Television guidance

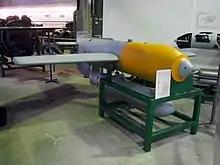
The Hs 293 was produced in a number of versions, like this early experimental A model (V4). The D model had an extended nose carrying the camera, and a Yagi antenna at the back to send the signal to the launch aircraft.

The first concerted effort to build a television-guided bomb took place in Germany under the direction of Herbert Wagner at the Henschel aircraft company starting in 1940. This was one of several efforts to produce usable guidance systems for the ongoing Hs 293 glide bomb project. The Hs 293 had originally been designed as a purely MCLOS system in which flares on the tail of the bomb were observed by the bomb aimer and the "Kehl-Strassburg" radio command set sent commands to the bomb to align it with the target. The disadvantage of this approach is that the aircraft had to fly in such a way to allow the bomb aimer to view the bomb and target throughout the attack, which, given the cramped conditions of WWII bombers, significantly limited the directions the aircraft could fly. Any weather, smoke screens or even the problems of viewing the target at long range made the attack difficult.